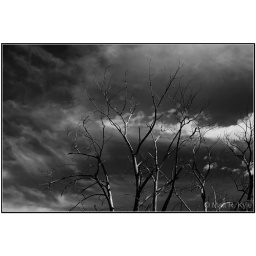
A little PP can turn a &amp;quot;snapshot&amp;quot; of bare dead trees in a blue sky into something entirely different.